Halibut Cove, Alaska

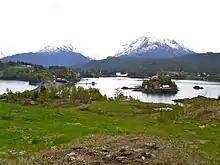
The cove seen from atop the Arch Trail

As of the census of 2010, there were 76 people, 34 households, and 21 families residing in the CDP. There were 161 housing units, of which 127, or 78.9%, were vacant. 99 of the vacant housing units were for seasonal or vacation use. The racial makeup of the CDP was 86.8% white, 6.6% Alaska Native American, and 6.6% from two or more races.